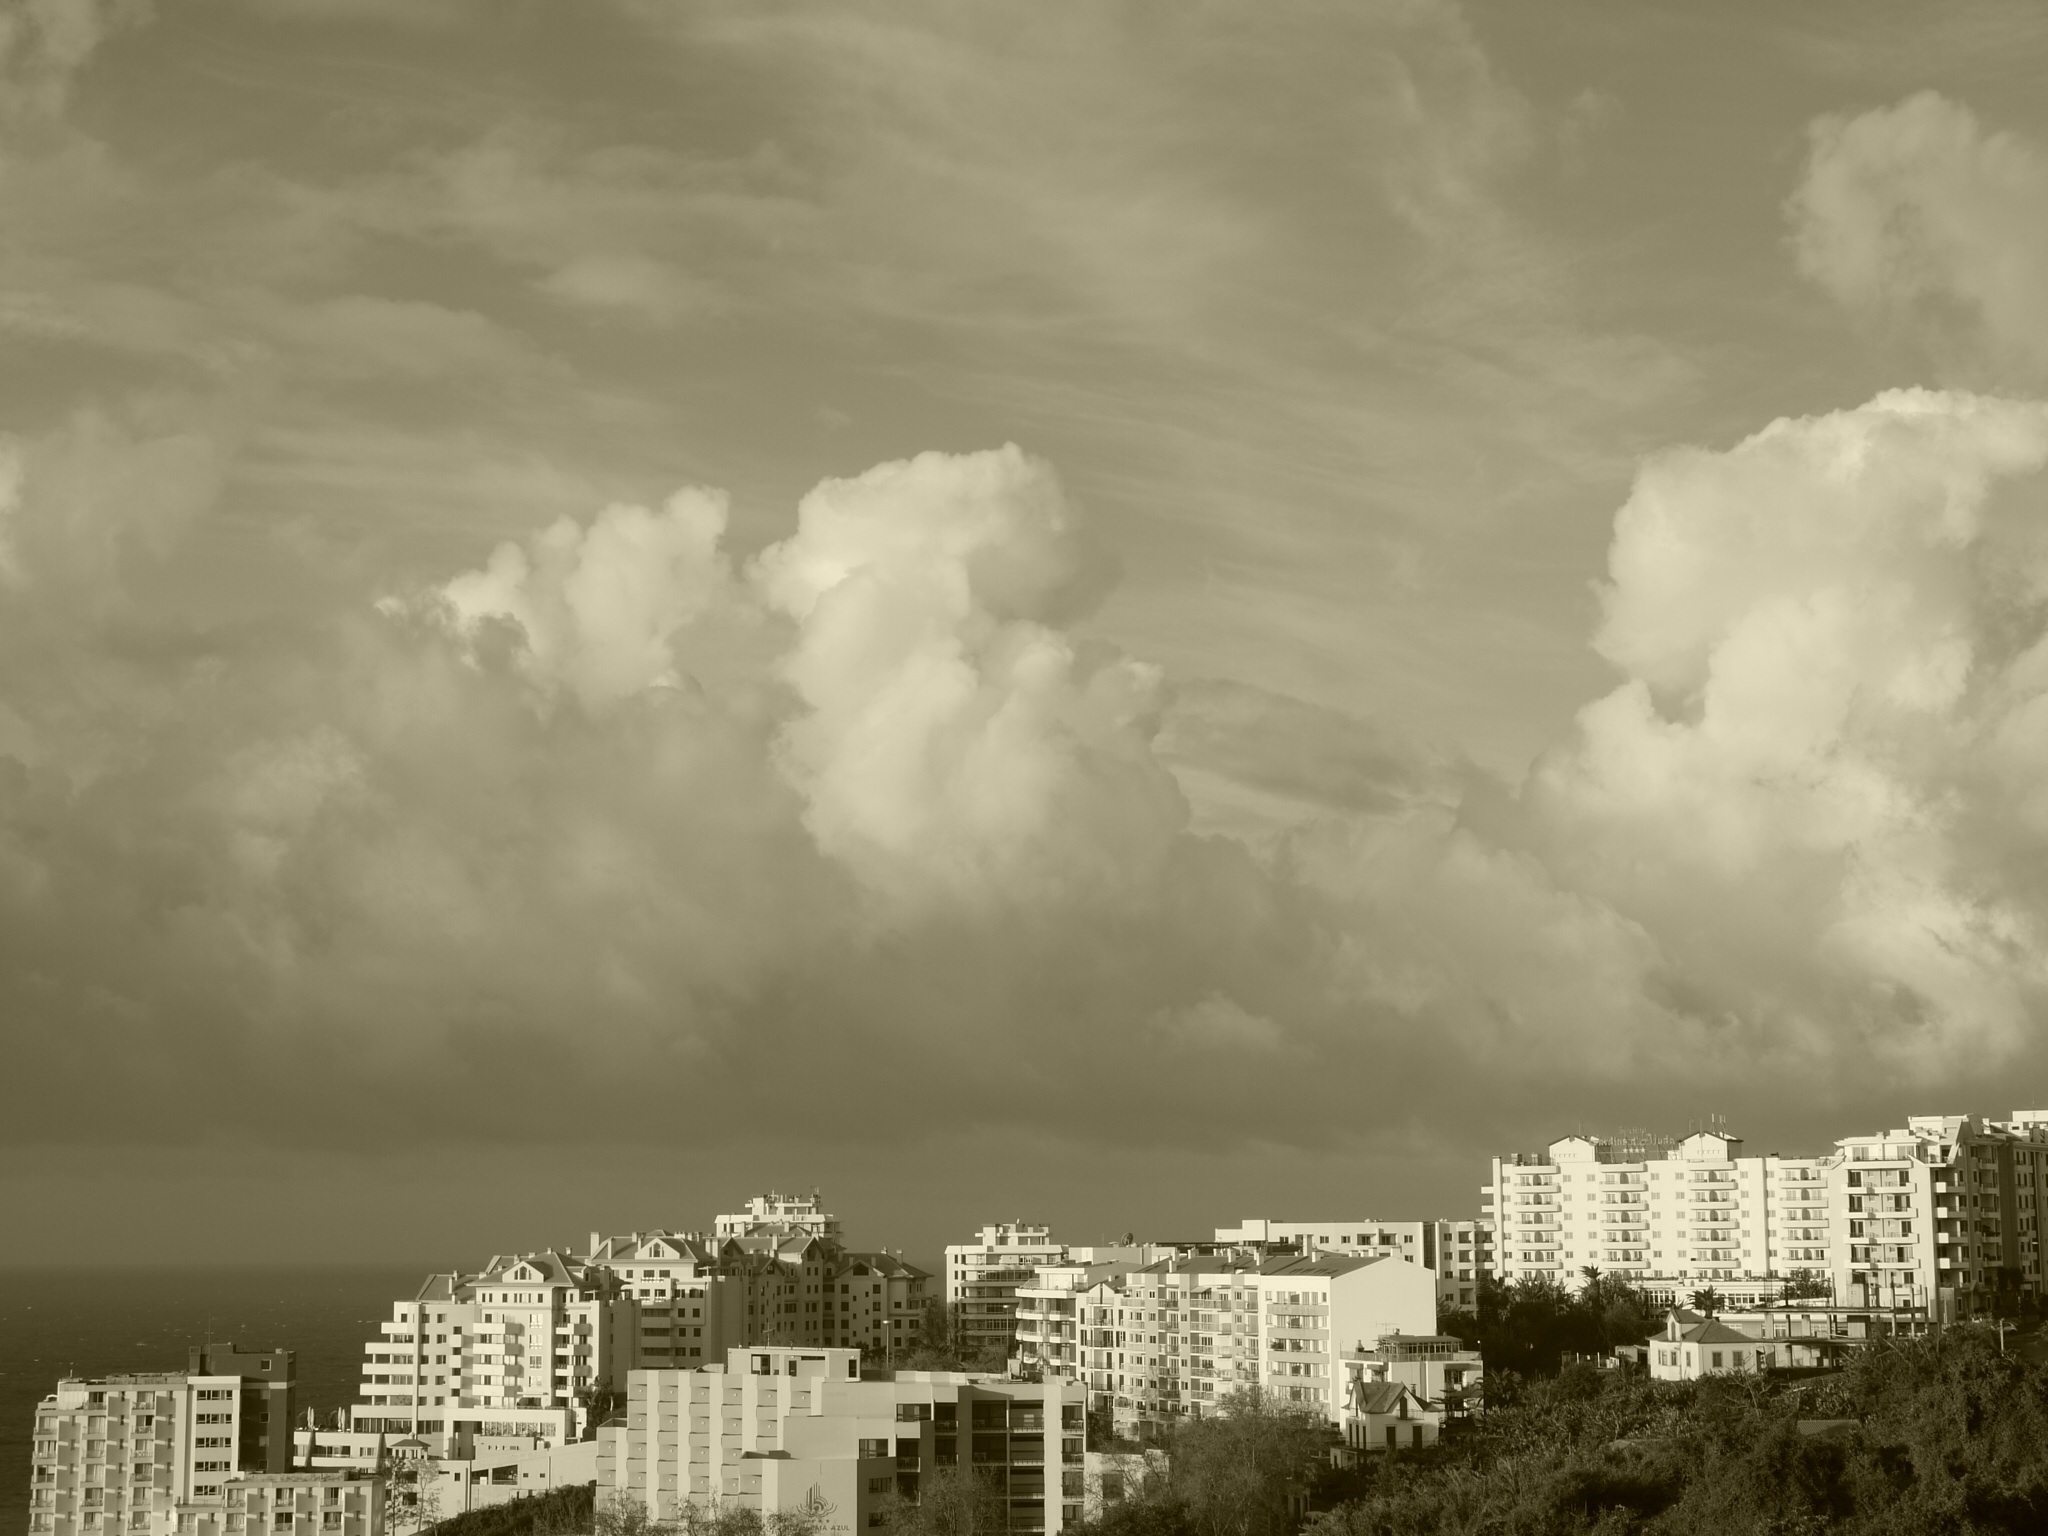
horizon, cloud, black and white, architecture, sky, skyline, photography, atmosphere, cumulus, monochrome, clouds, dramatic, dramatic sky, mood, madeira, clouds form, weather mood, dramatic clouds, funchal, meteorological phenomenon, monochrome photography